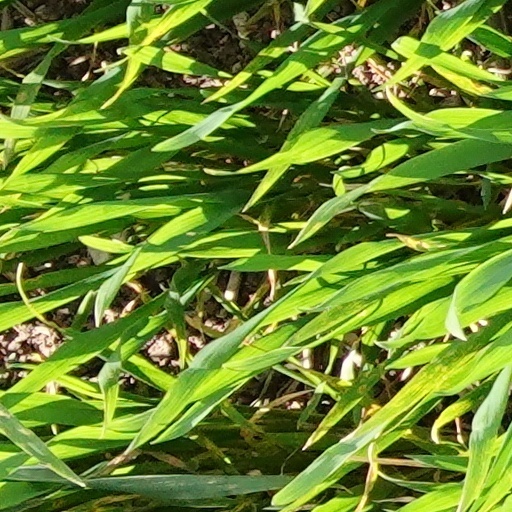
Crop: wheat